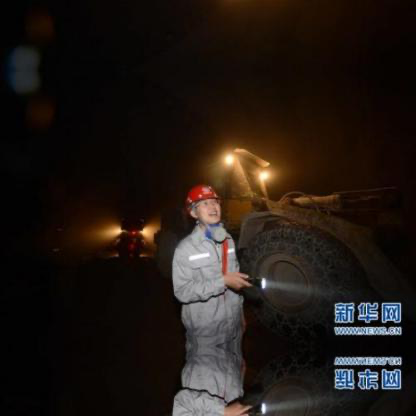
Objects in the image:
label: helmet